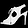
Label: Sandal